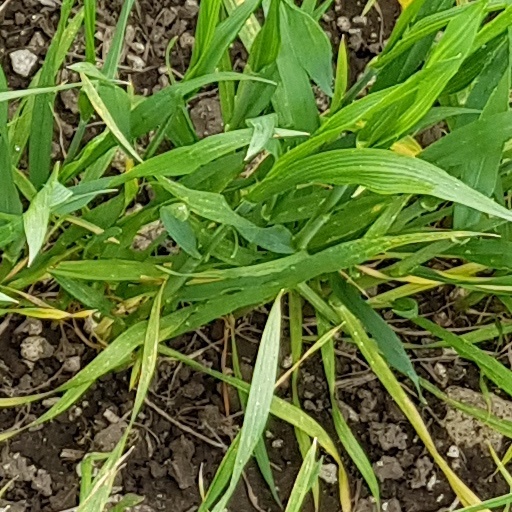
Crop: wheat